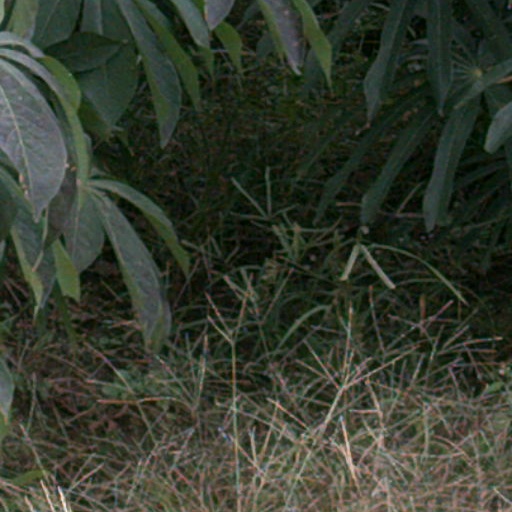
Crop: cassava